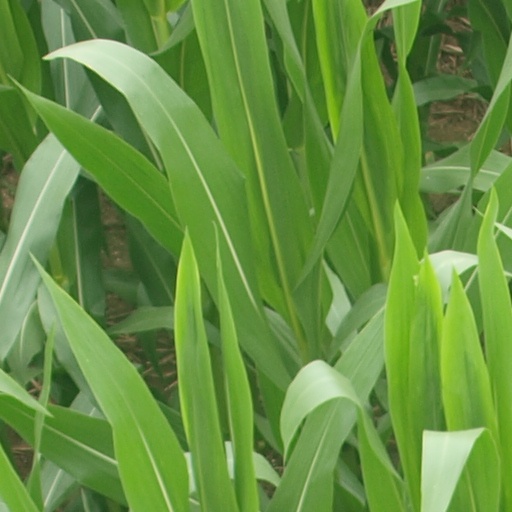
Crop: maize; corn